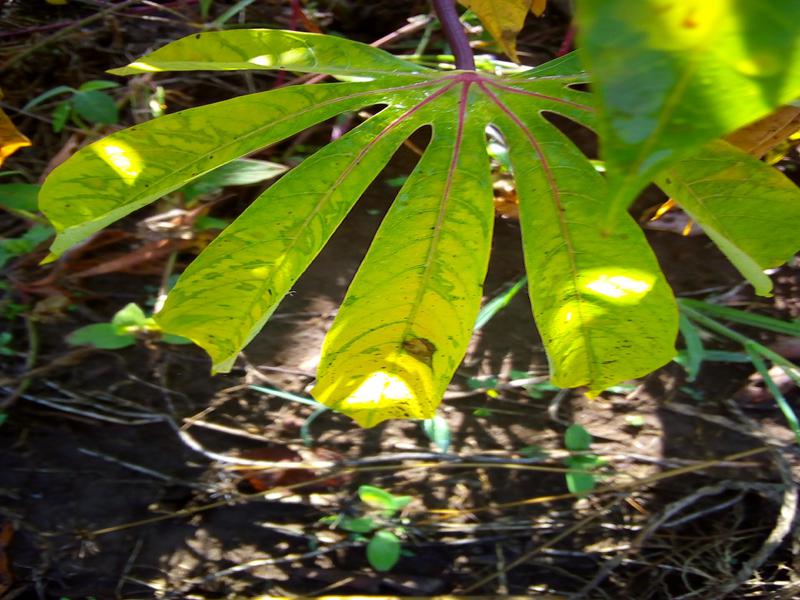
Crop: cassava
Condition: brown_streak_disease